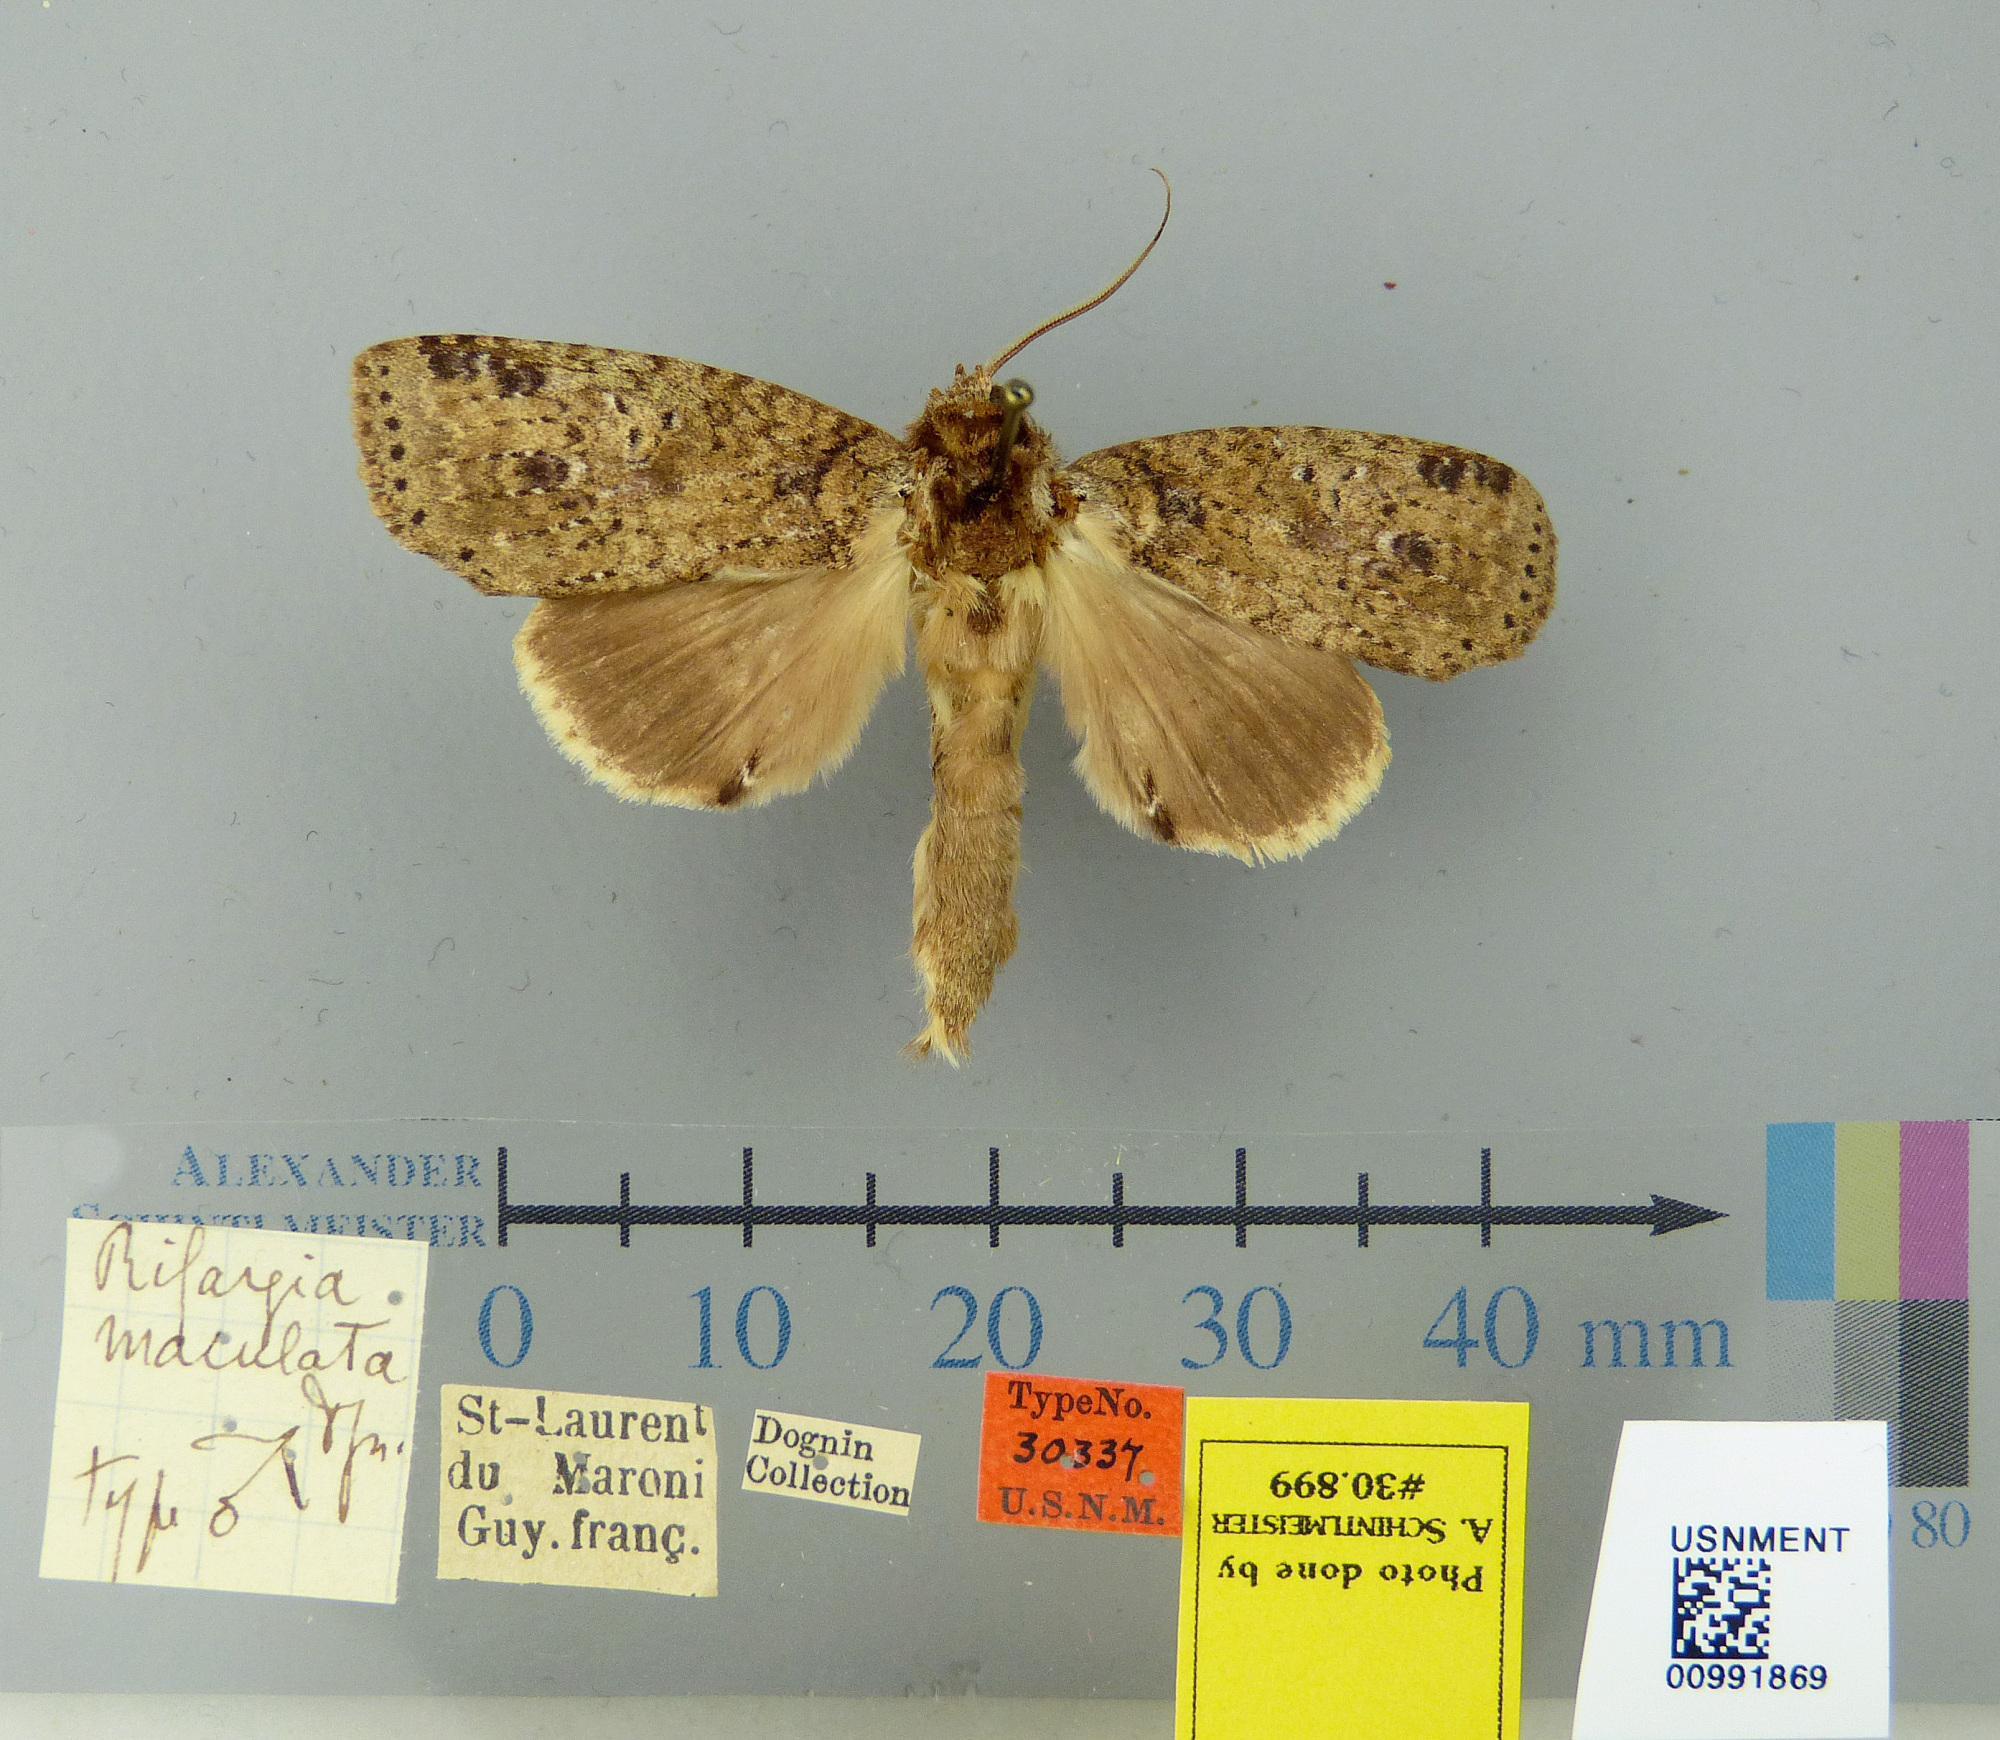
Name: Rifargia maculata
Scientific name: Rifargia maculata Dognin, 1909
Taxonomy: Animalia, Arthropoda, Insecta, Lepidoptera, Notodontidae
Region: [Not Stated]
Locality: St. Laurent, Maroni, French Guiana, France
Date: [Not Stated]